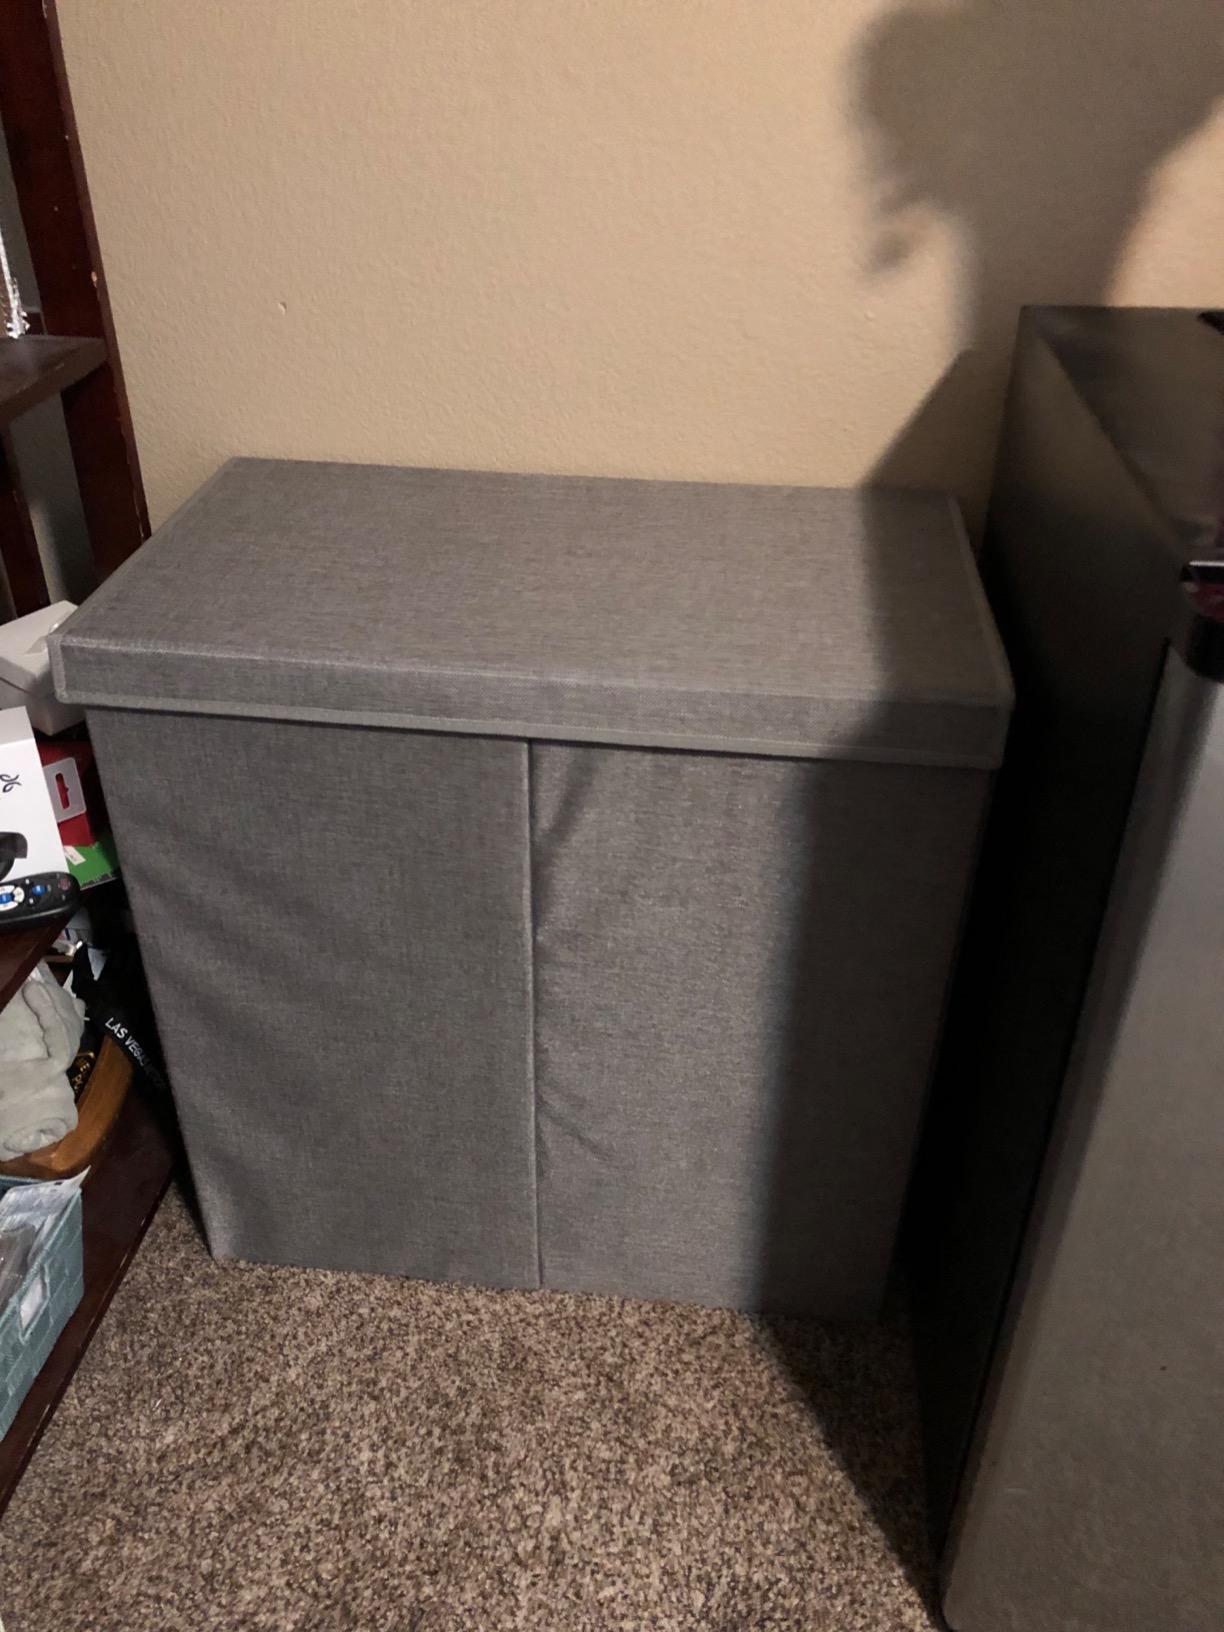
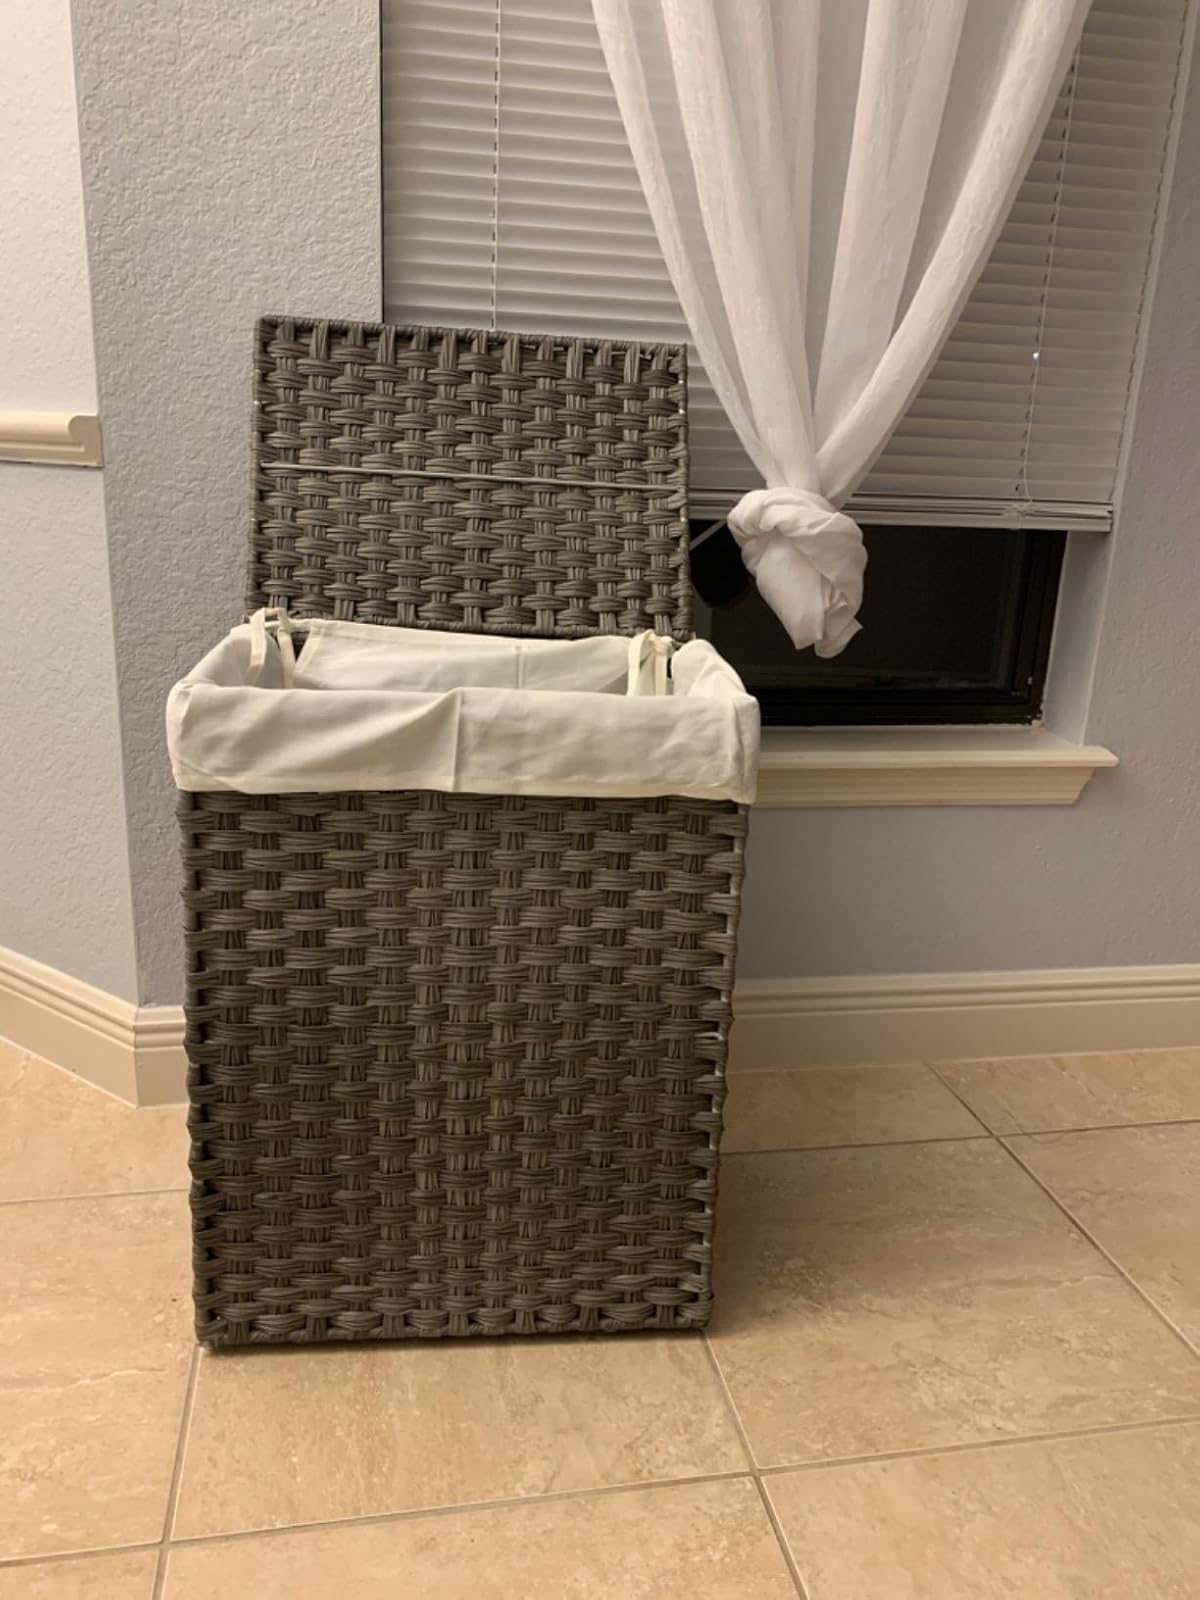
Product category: items_hamper
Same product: no